St. Georgenberg-Fiecht Abbey

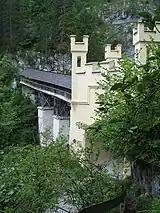

Pilgrimages here began around 1100 and increased after the "blood miracle" that is reported to have happened in about 1310. The main objects of veneration are Saint George, a Gothic Pietà sculpture from about 1415 and the reliquary of the Holy Blood. The present Baroque church, dedicated to Saints George and James, was built after the 1705 fire on the site and to the approximate ground plan of the old church. St. Georgenberg remained a place of pilgrimage even after the monks moved to the city in the valley below. The new building was finished in 1735, with further alterations in 1863 (frescoes) and 1866.